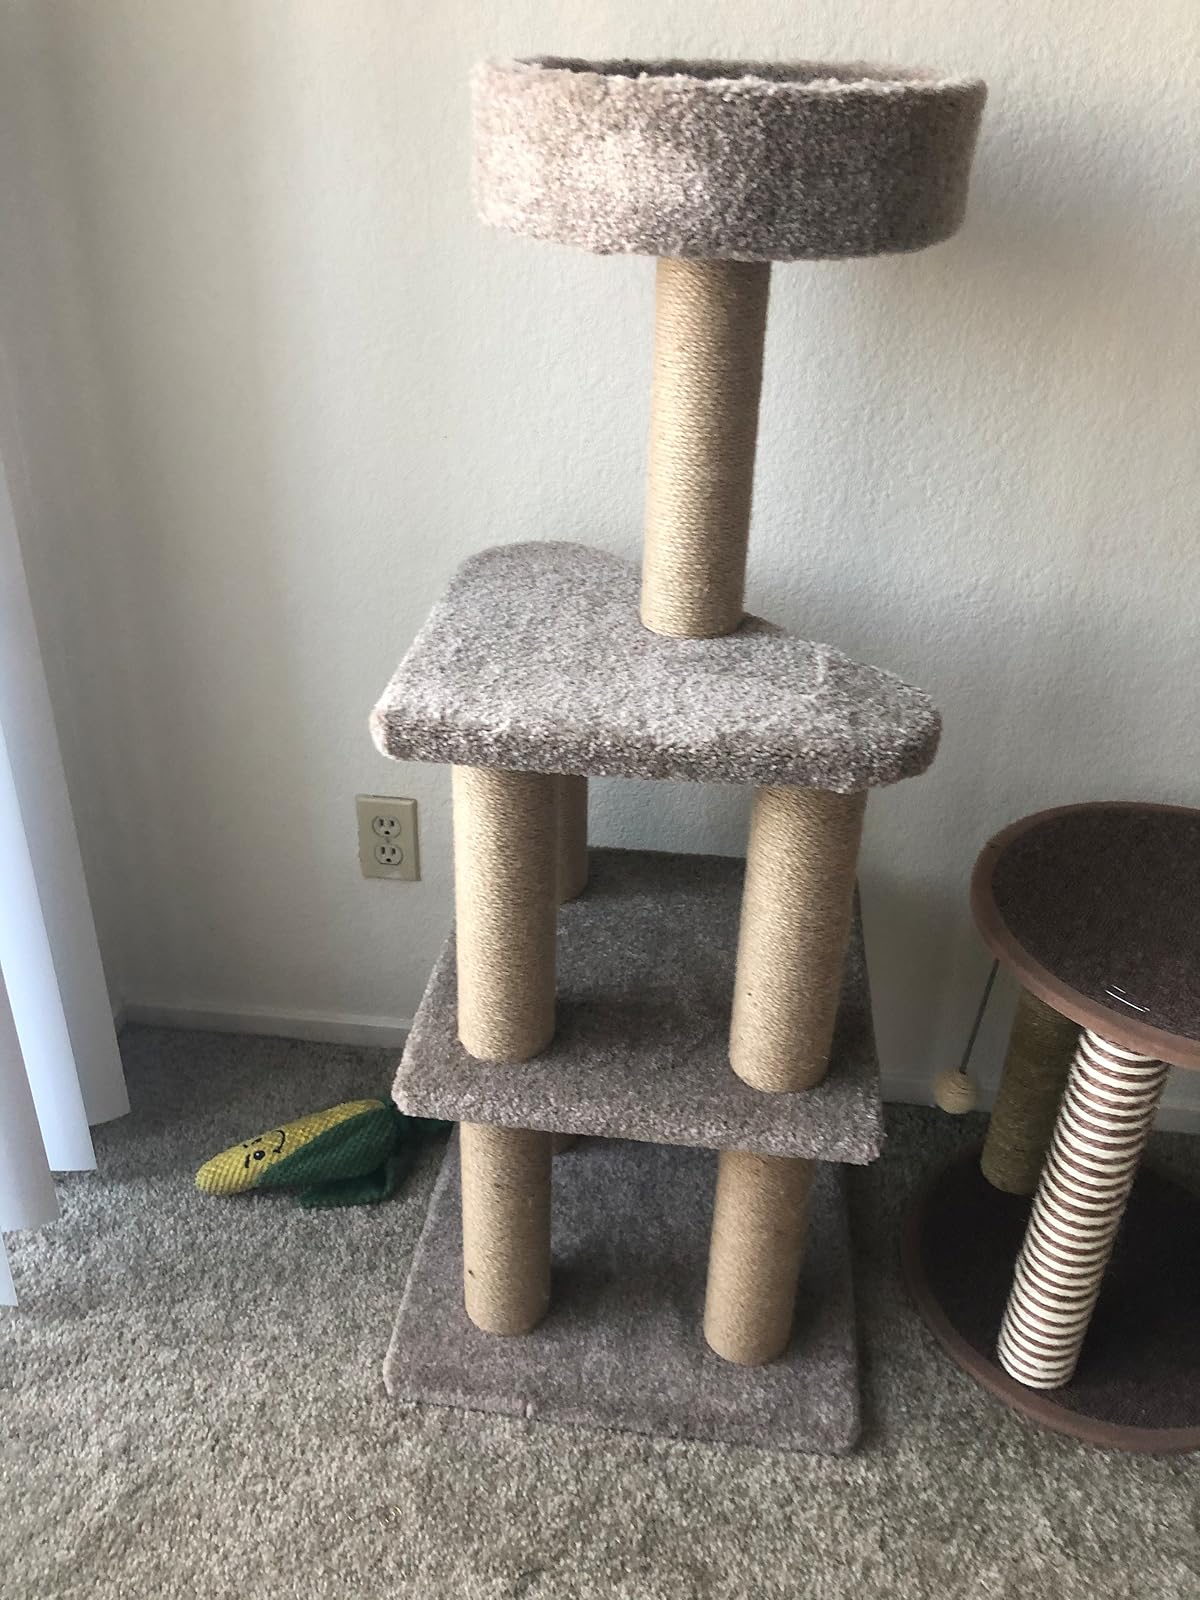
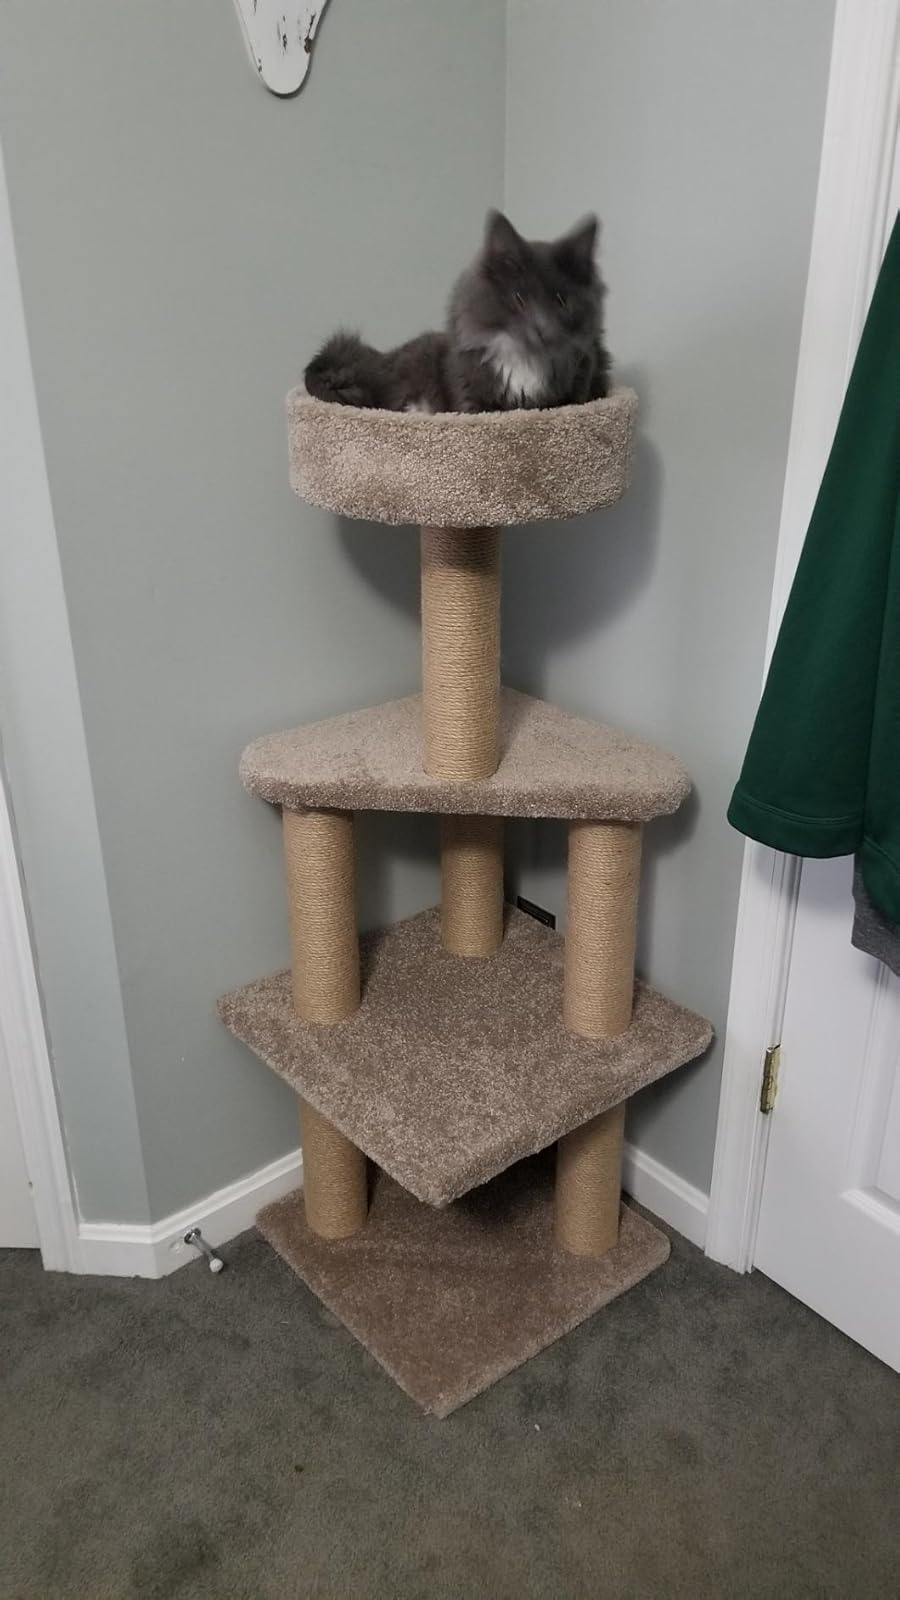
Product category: items_cat tree
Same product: yes